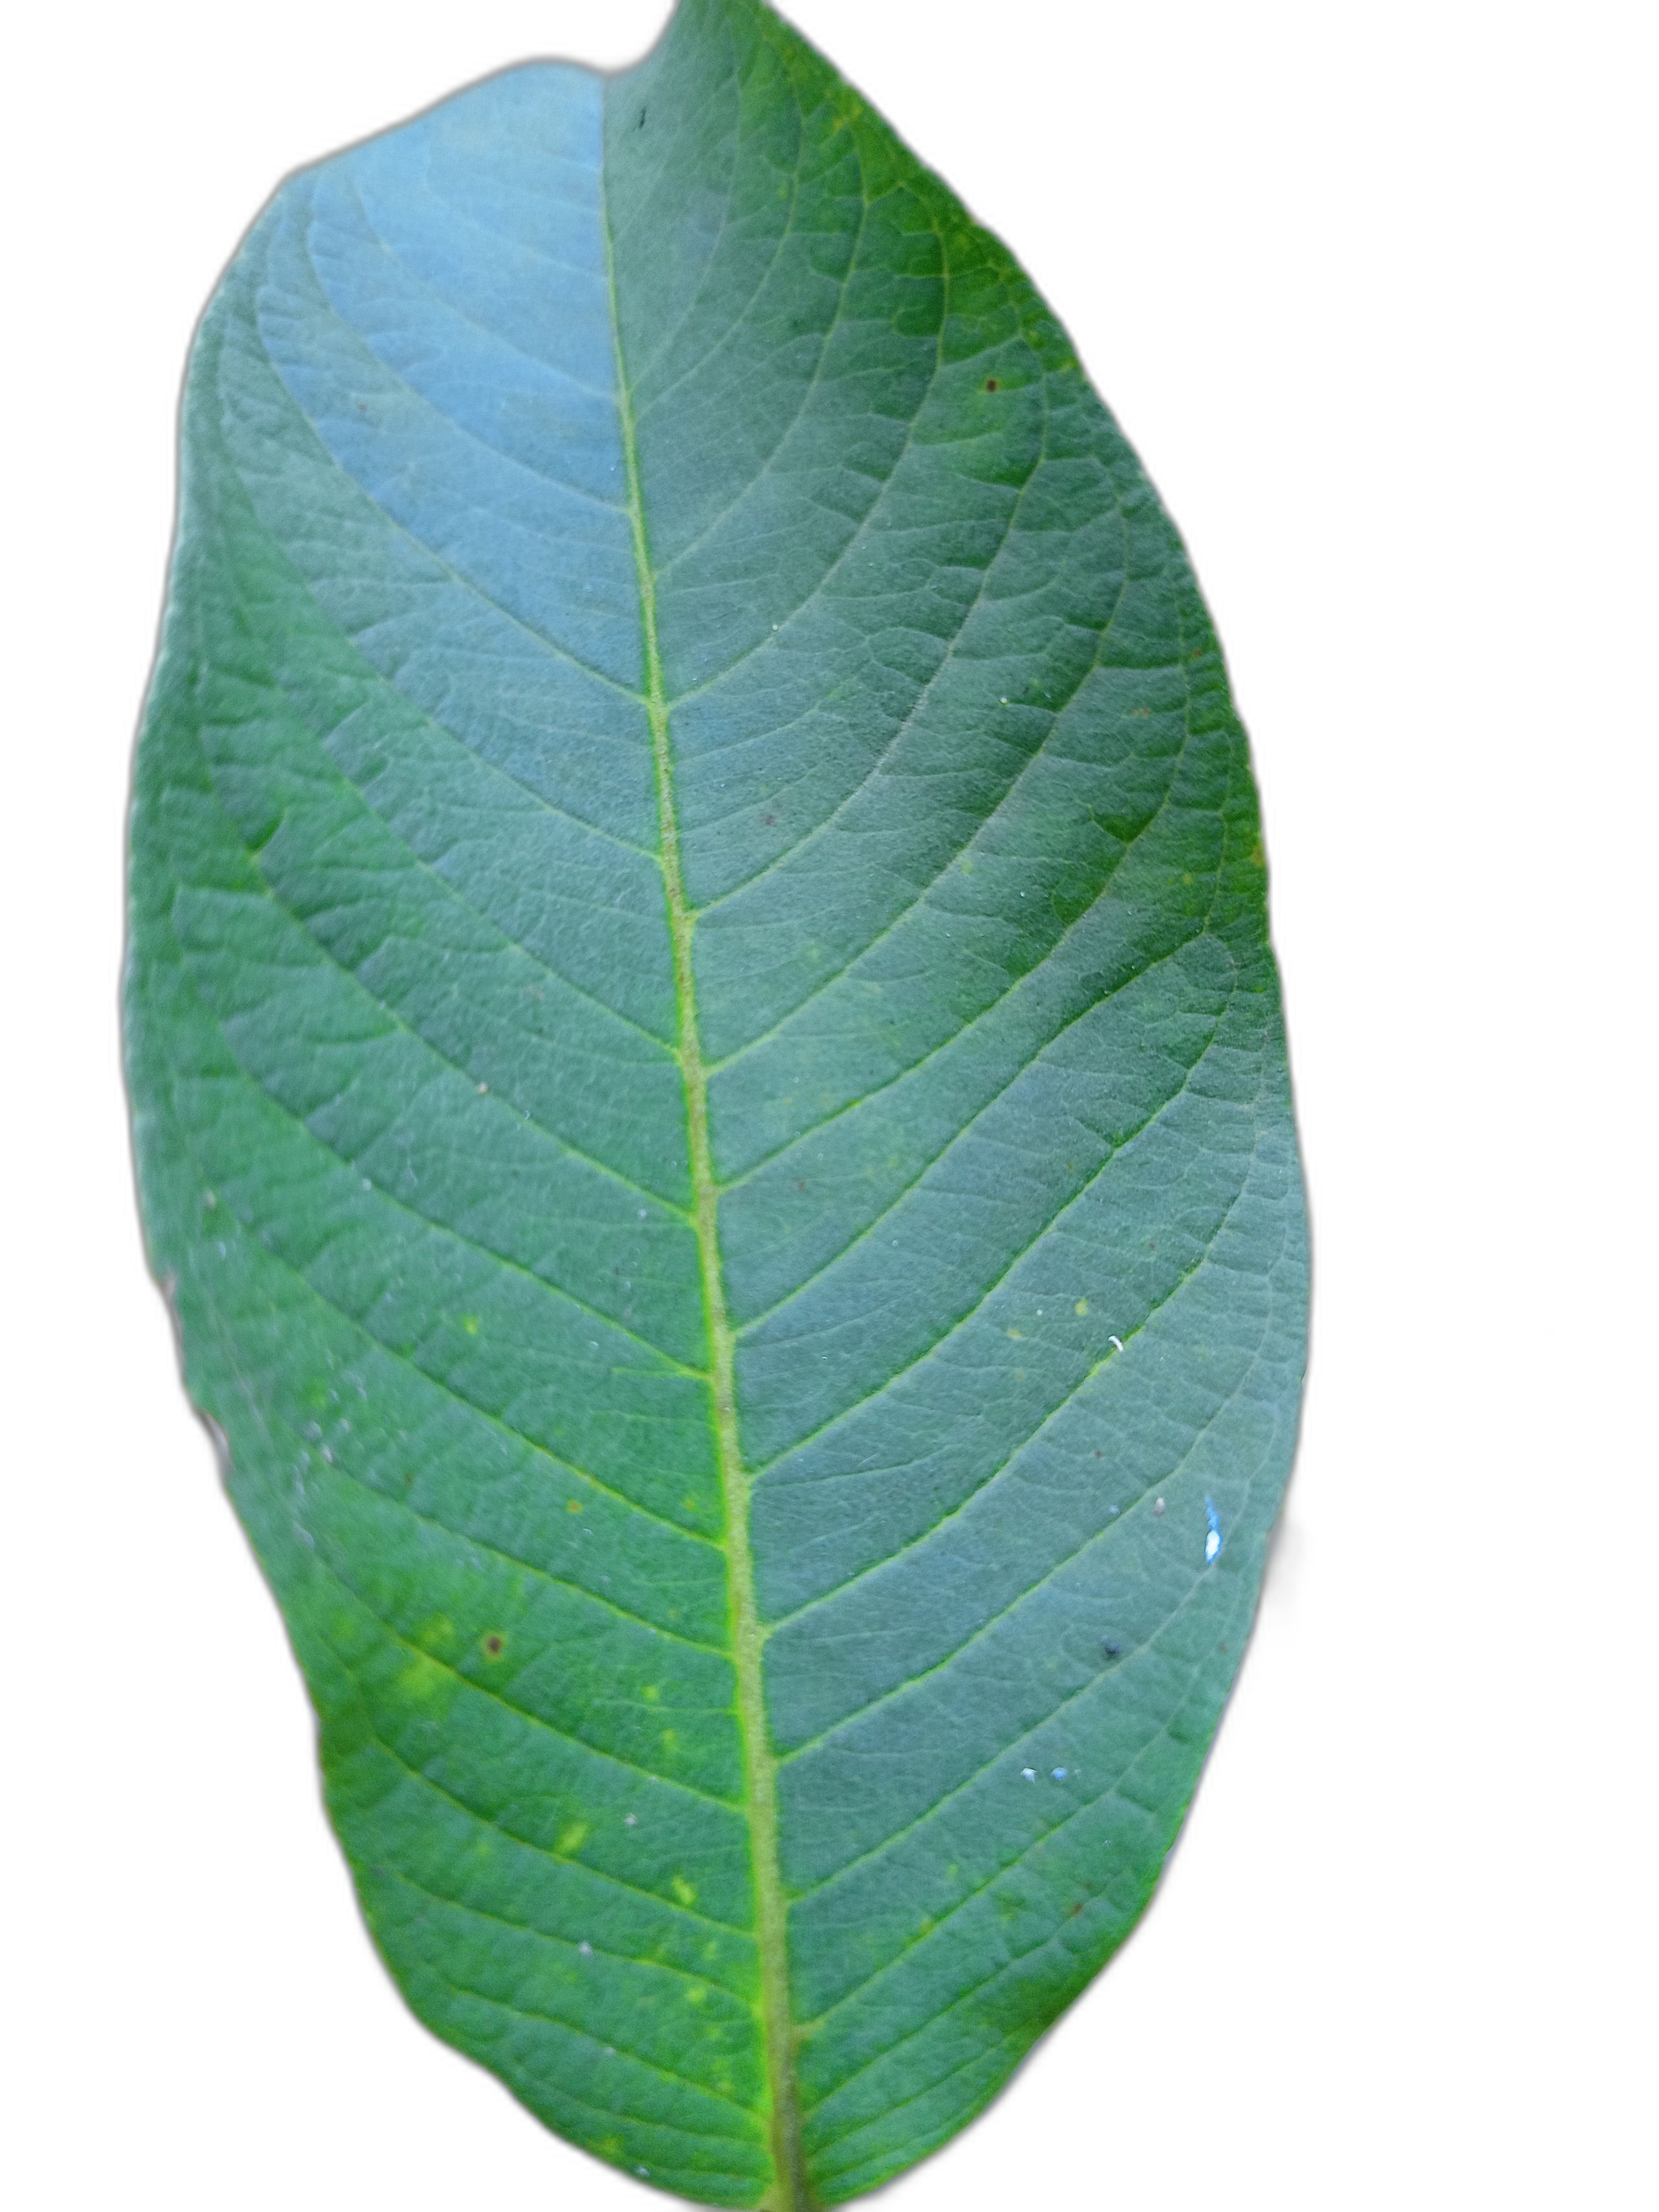
Plant part: leaf
Disease: Healthy